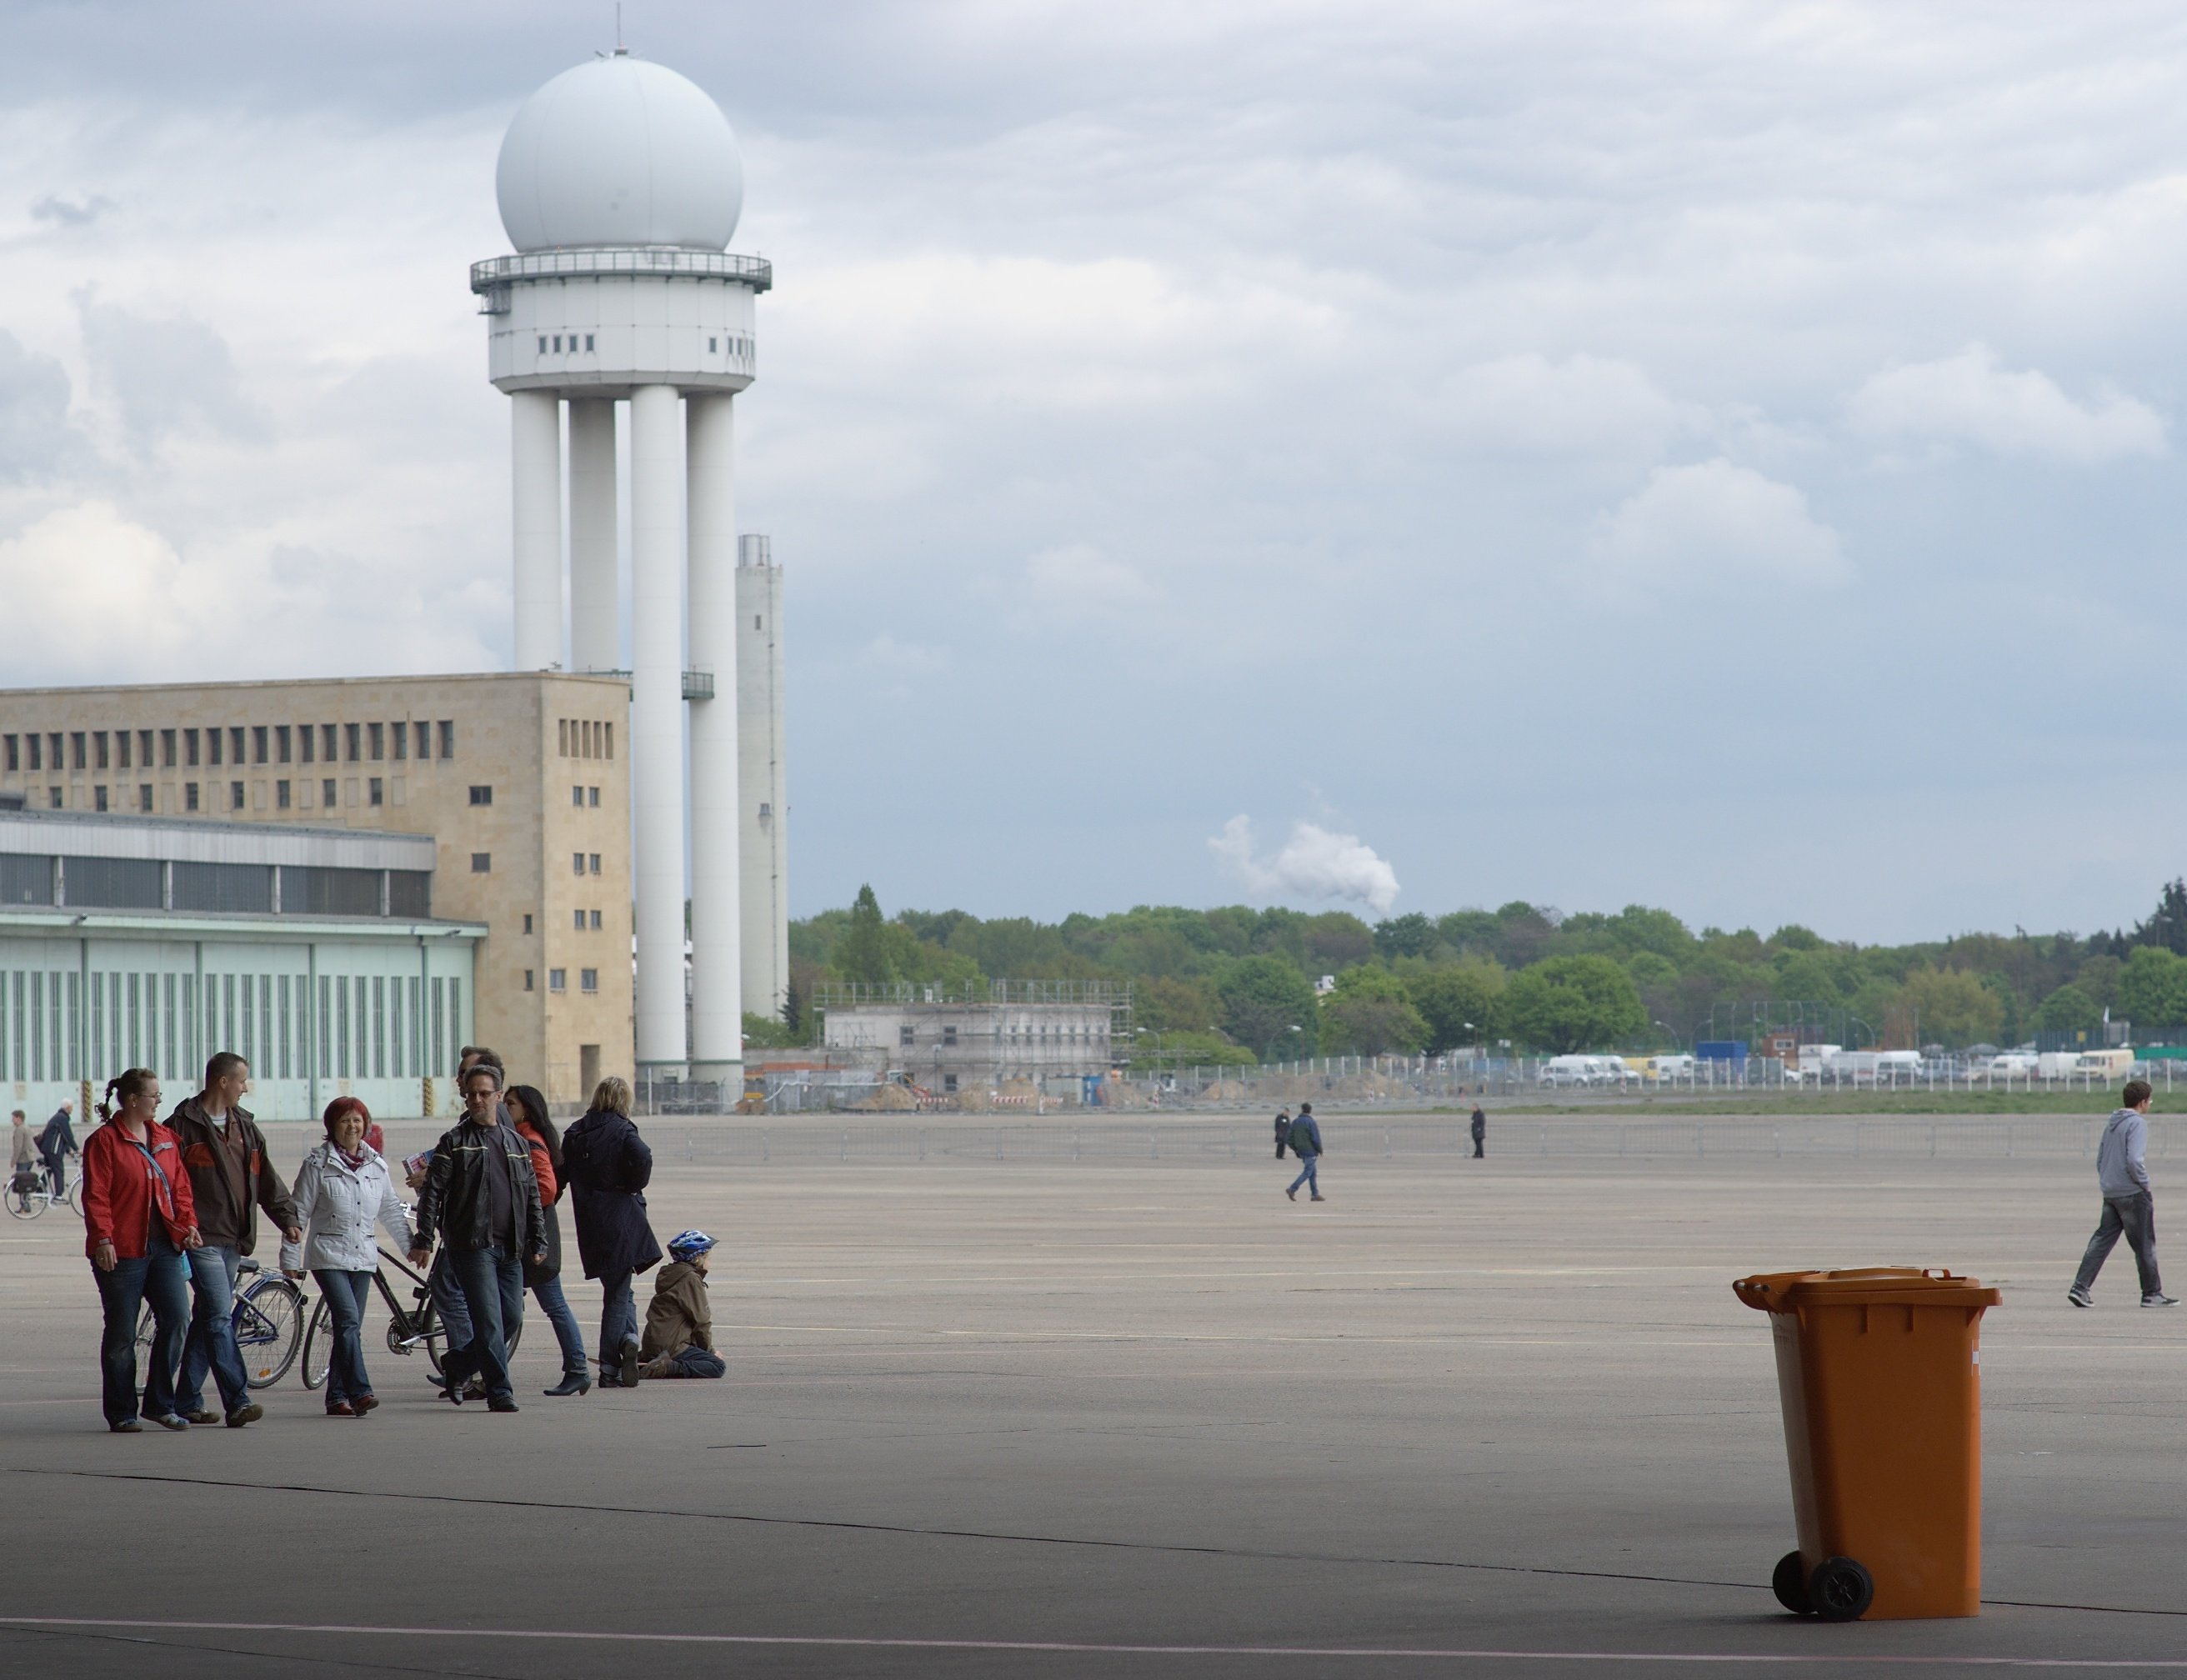
beach, sea, coast, boardwalk, walkway, airport, tower, tourism, rawtherapee, germany, deutschland, berlin, walimex, samyang, pentax, 85mm, flughafen, lenstagged, steffenzahn, k100d, justpentax, iamflickr, 85mmf14, walimex85mm, walimexpro8514if, tempelhof, atmosphere of earth